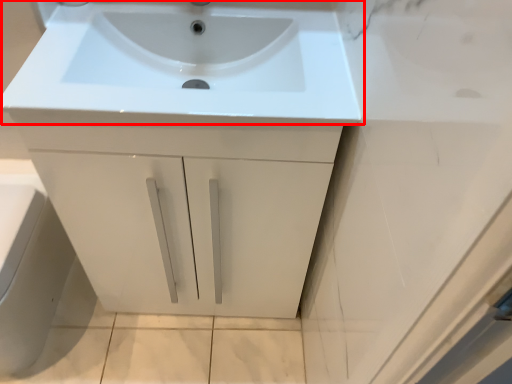
Question: From the image's perspective, what is the correct spatial relationship of sink (annotated by the red box) in relation to porcelain? Select from the following
(A) below
(B) above
Answer: B